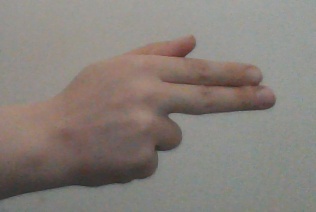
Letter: ghain